Stoer Group

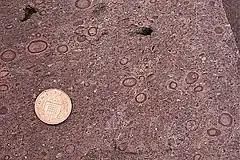
Accretionary lapilli from the Stac Fada Member at Enard Bay, with a British penny for scale (diameter 20.3mm)

The Bay of Stoer Formation consists of a lower section formed of red trough cross-bedded sandstones with some pebbles, interpreted to be the deposits of a braided river system. The uppermost 100 m of the formation, the Stac Fada and Poll a' Mhuilt members, form a distinctive marker layer within the Stoer Group succession with a strike extent of 50 km. The Stac Fada Member is generally about 10 m thick and consists of muddy sandstone facies with abundant clasts of vesicular volcanic glass, locally with accretionary lapilli. The matrix for these volcanic clasts is always non-volcanic suggesting transport from the area where they were erupted. The member also includes large rafts of gneiss and sandstone, up to 15 m in length. The Stac Fada member has been traditionally interpreted to be a mudflow.